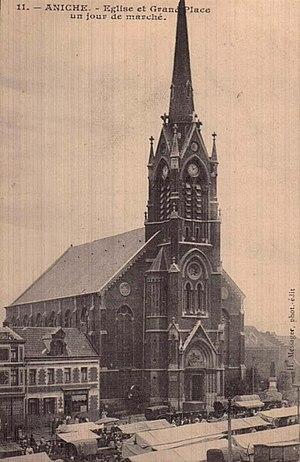
Église avec son clocher, Aniche, Nord, Nord-Pas-de-Calais, France.
L'église Saint-Martin est l'église principale de la ville d'Aniche dans le département du Nord. Dédiée à saint Martin, apôtre des Gaules, elle dépend du regroupement de paroisses Saint-Laurent-en-Ostrevant de l'archidiocèse de Cambrai.